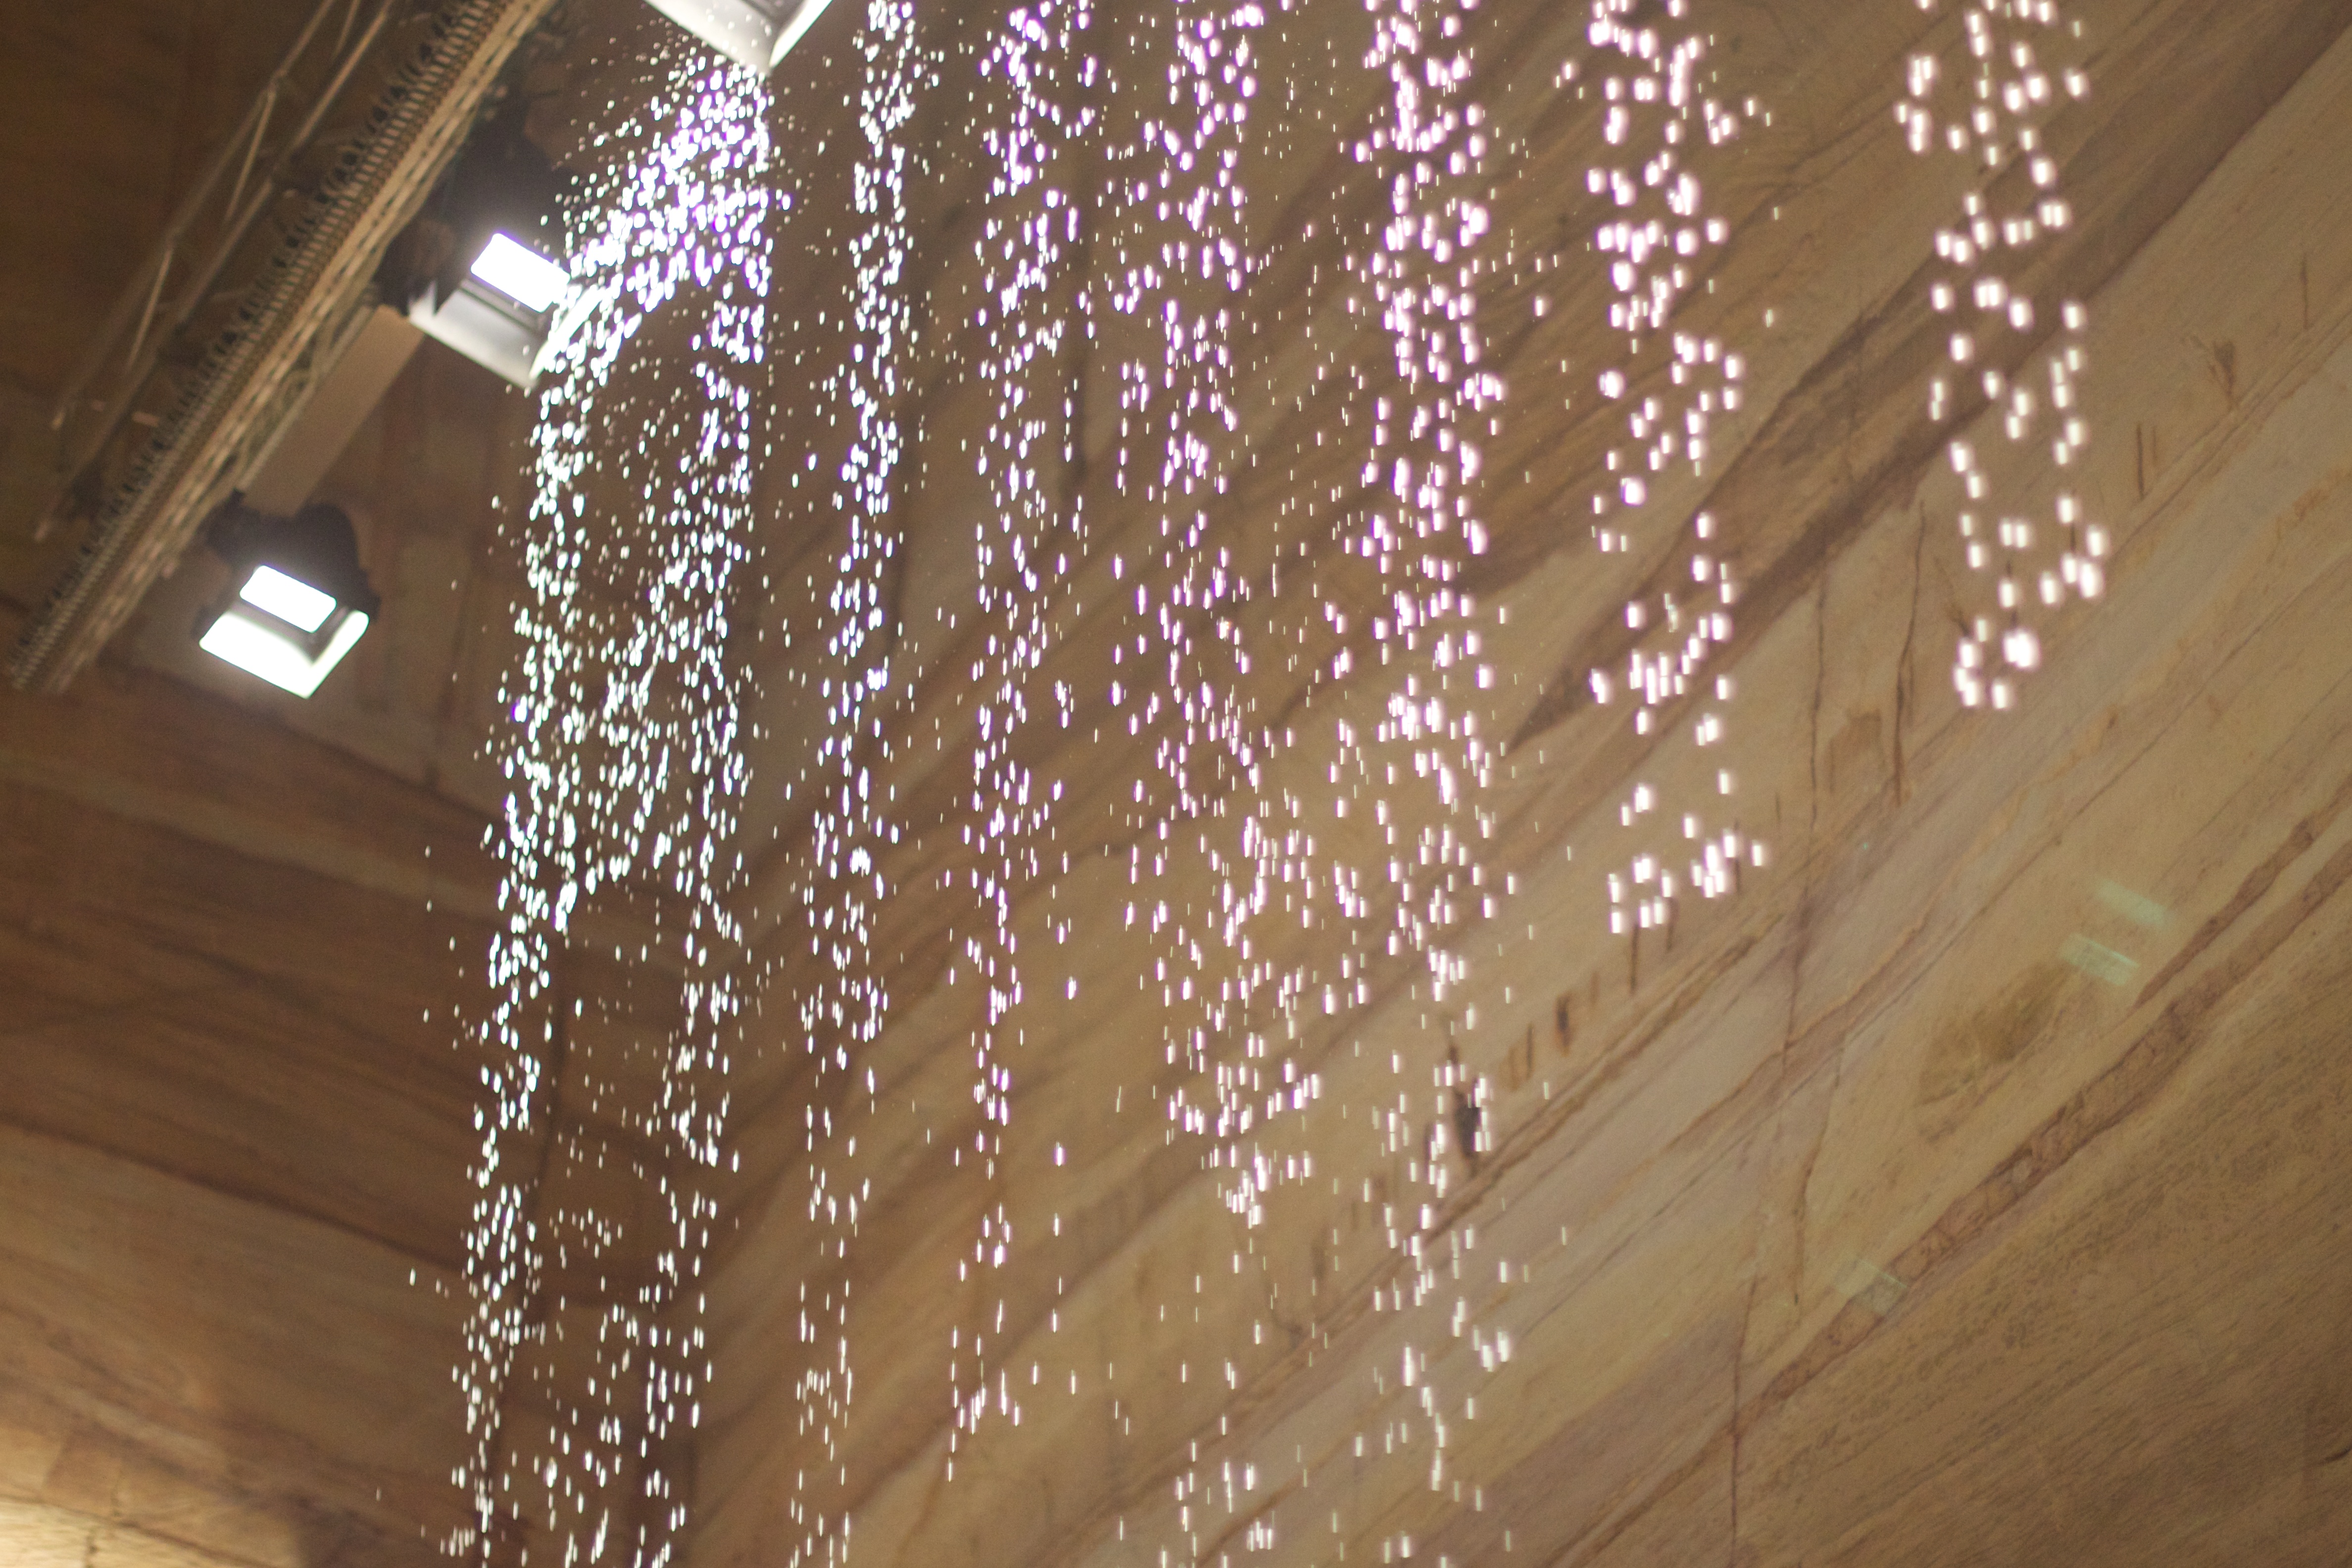
ceiling, lighting, interior design, christmas decoration, light fixture, chandelier, auodyssey